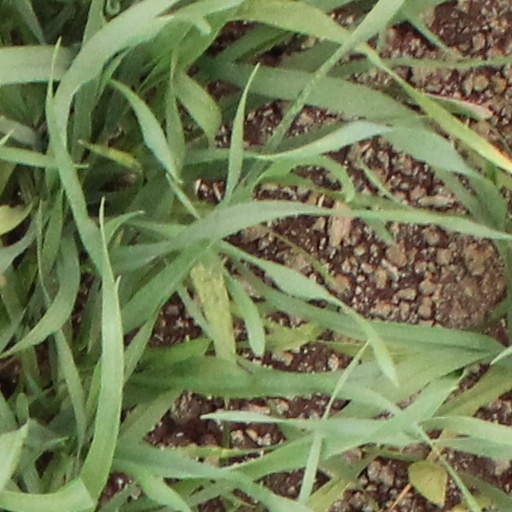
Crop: wheat